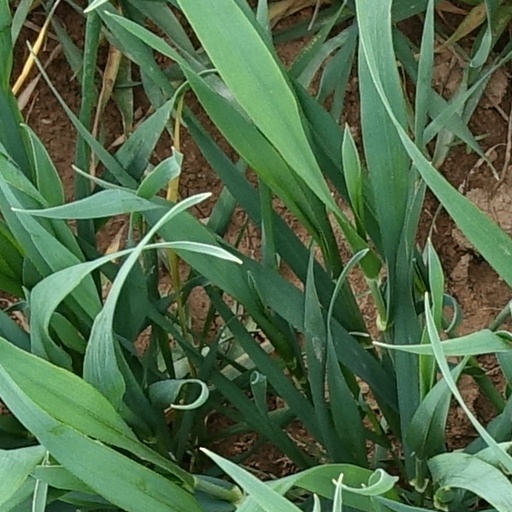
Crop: wheat